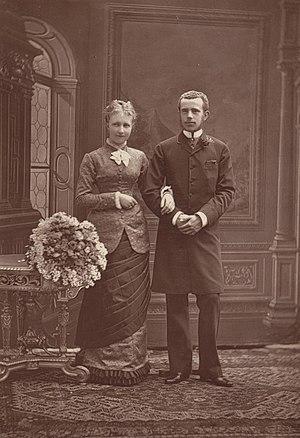
Jules Géruzet, né le 31 mars 1817 à Braine et mort à Bruxelles le 4 décembre 1874, est un photographe, lithographe et éditeur actif à Bruxelles.